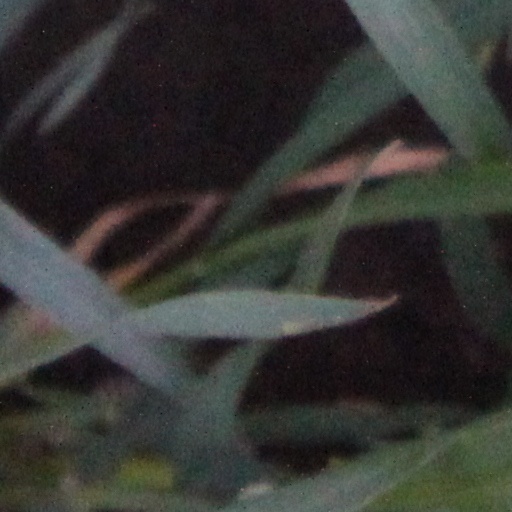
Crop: wheat